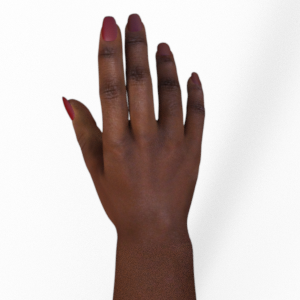
Label: paper